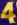
Number: 4